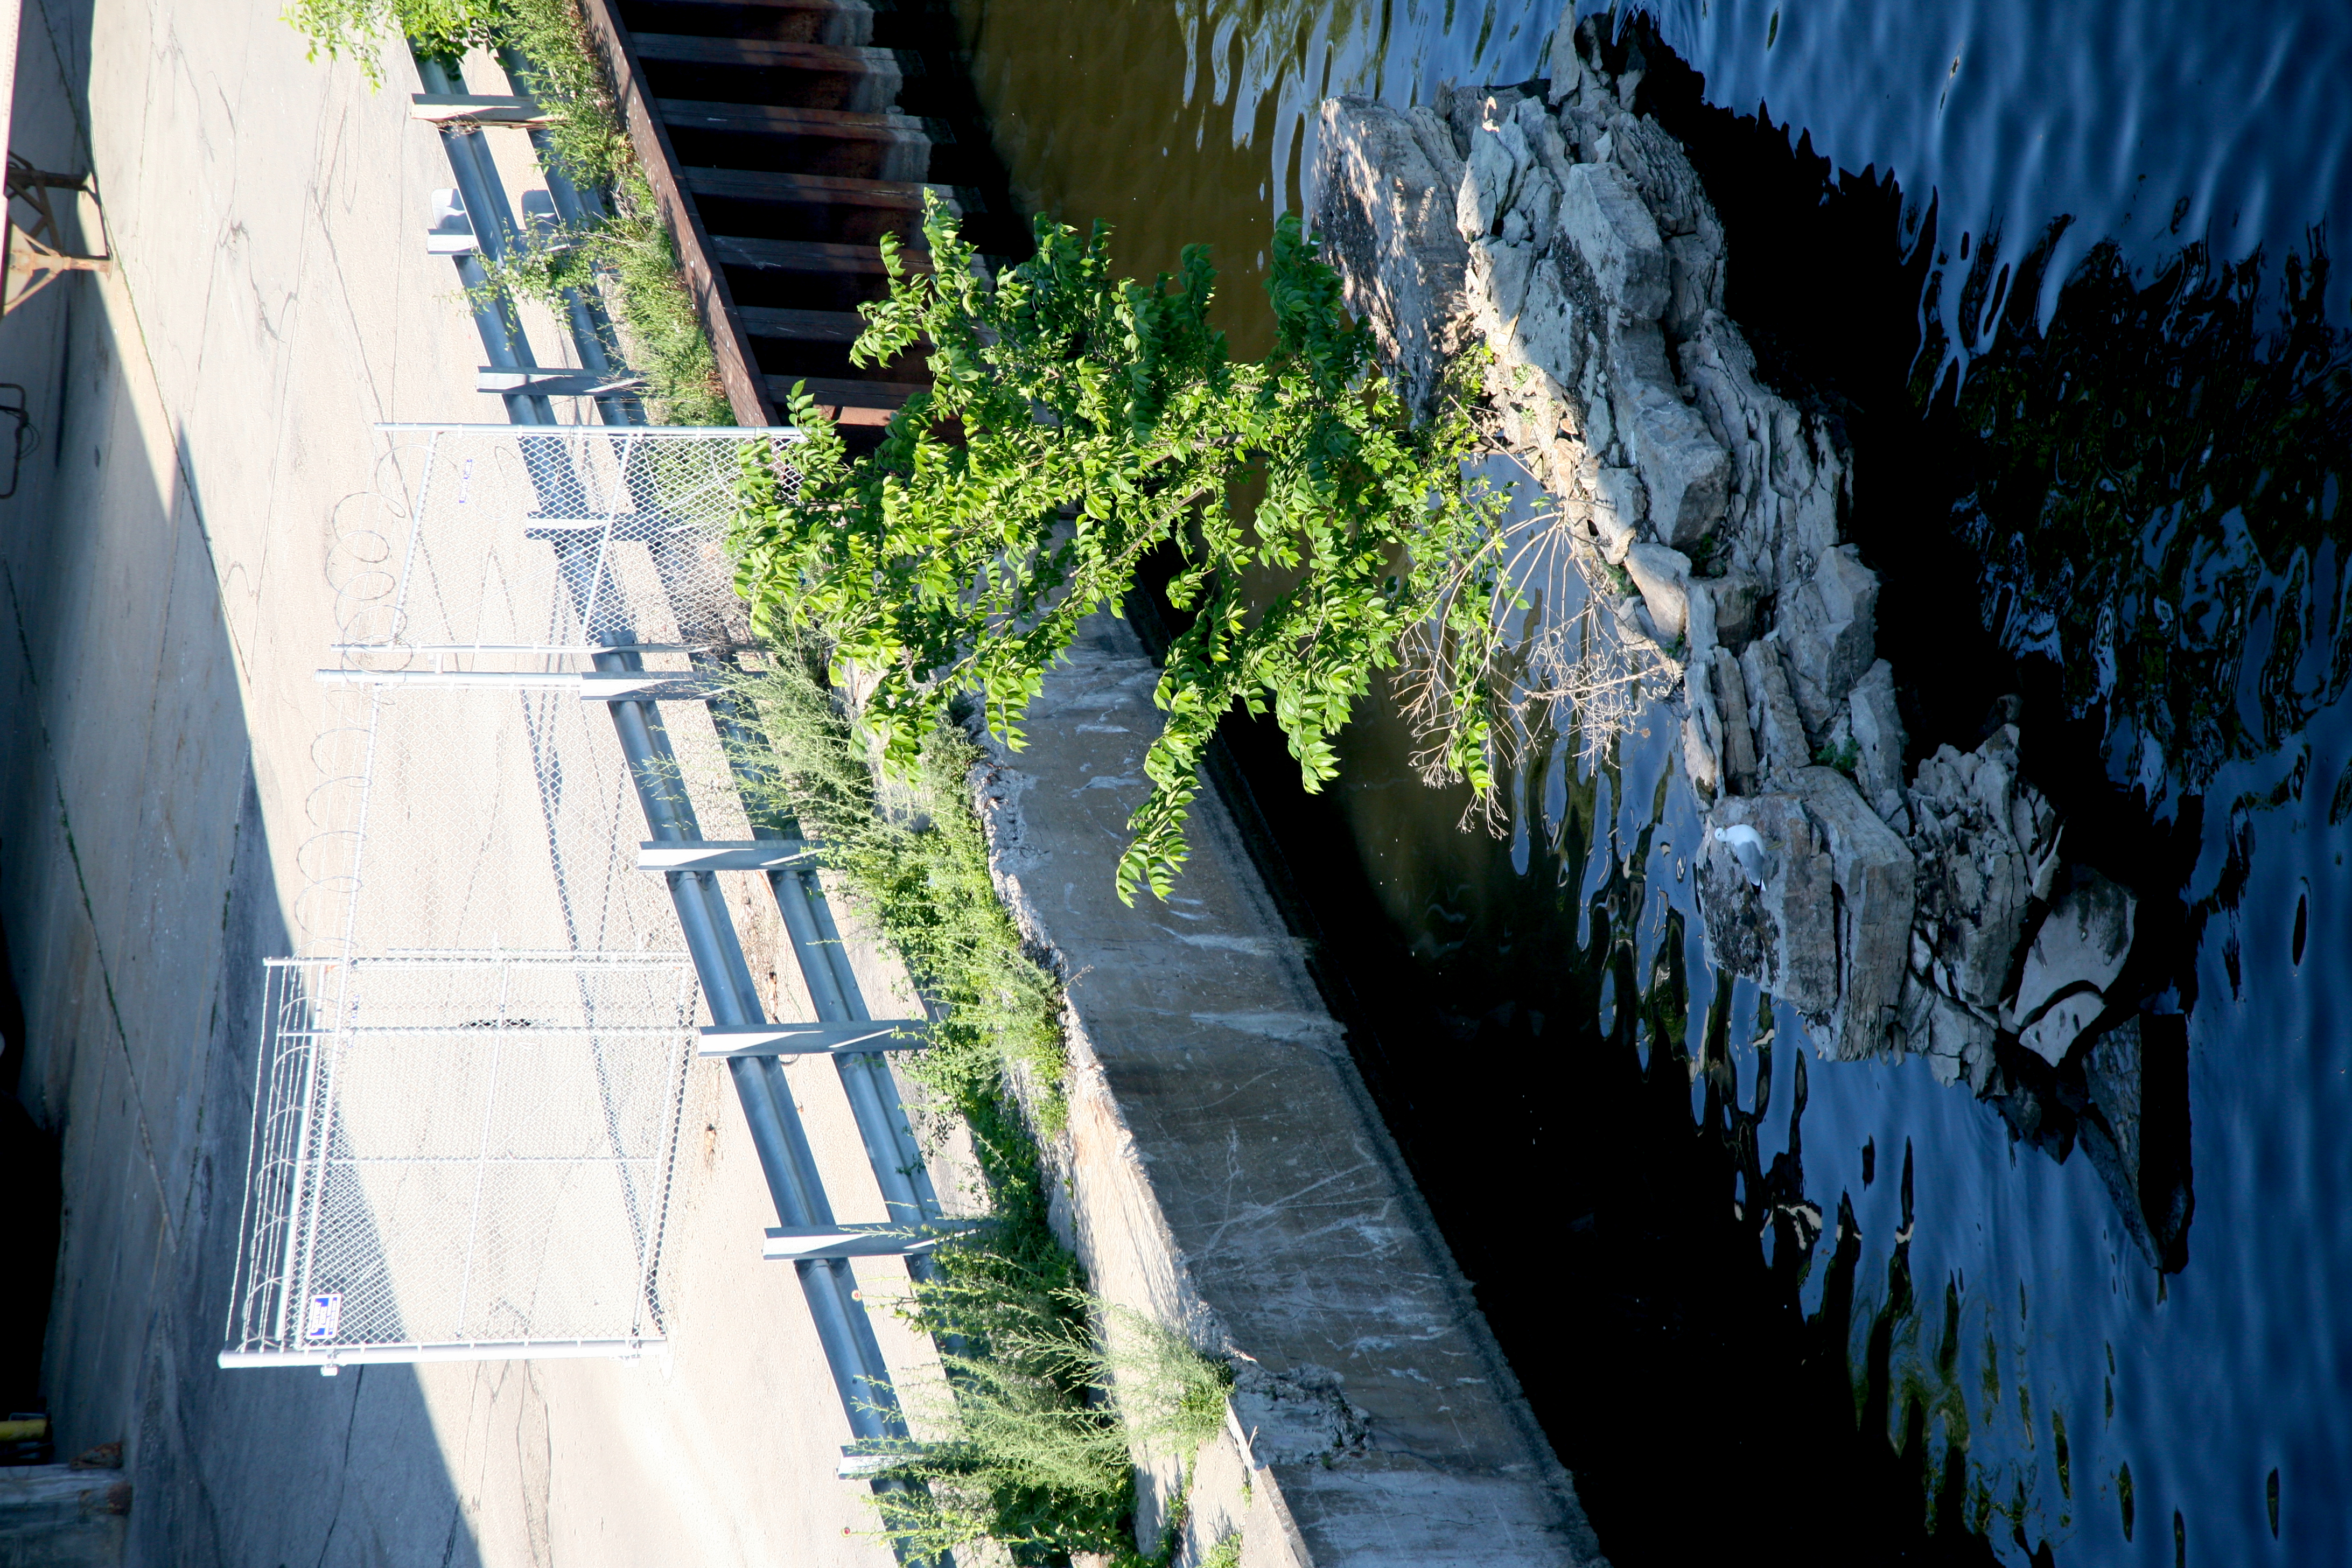
sea, tree, water, dock, bridge, river, canal, reflection, vehicle, reservoir, waterway, body of water, channel, wisconsin, milwaukee, landform, menominee, menomoneeriver